Jazz Aviation

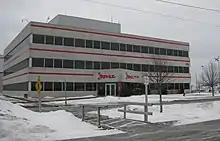
Headquarters of Jazz in Enfield, Nova Scotia, 2011

Air Canada Regional Inc. was established in 2001 from the consolidation of the Air Canada Connector carriers Air BC, Air Nova, Air Ontario, and Canadian Regional Airlines (shortly after the merger between Canadian Airlines and Air Canada). The merger was finalized in 2002 with the creation of a new brand: Air Canada Jazz.